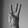
ASL letter: W